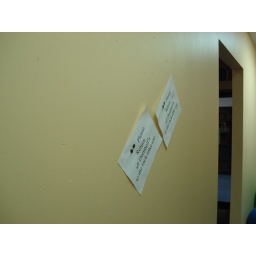
I corrected the signs in the weight/yoga ball room, ripped them off the wall above the weights and put them on the opposite wall.